Ferenc Puskás

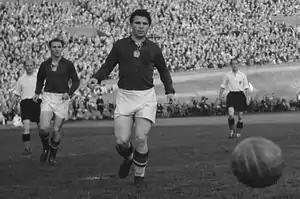
Nándor Hidegkuti and Ferenc Puskás in 1954

Budapest Honvéd entered the European Cup in 1956 and were drawn against Athletic Bilbao in the first round. Honvéd lost the away leg 2–3, but before the home leg could be played, the Hungarian Revolution erupted in Budapest and was subsequently brutally repressed by Soviet forces. The players decided against going back to communist Hungary and arranged for the return with Athletic to be played at Heysel Stadium in Brussels, Belgium. Puskás scored in the subsequent 3–3 draw, his first European Cup goal ever, but Honvéd were eliminated 6–5 on aggregate, and the Hungarian players were left in limbo. They summoned their families from Budapest, and despite opposition from FIFA and the Hungarian football authorities, they organised a fundraising tour of Italy, Portugal, Spain, and Brazil. After returning to Europe, the players parted ways. Some, including Bozsik, returned to Hungary while others, including Czibor, Kocsis and Puskás, found new clubs in Western Europe. Puskás did not return to Hungary until 1981.